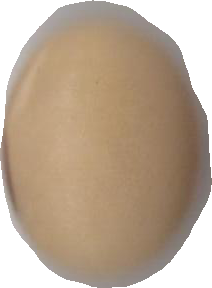
Variety: Anjasmoro